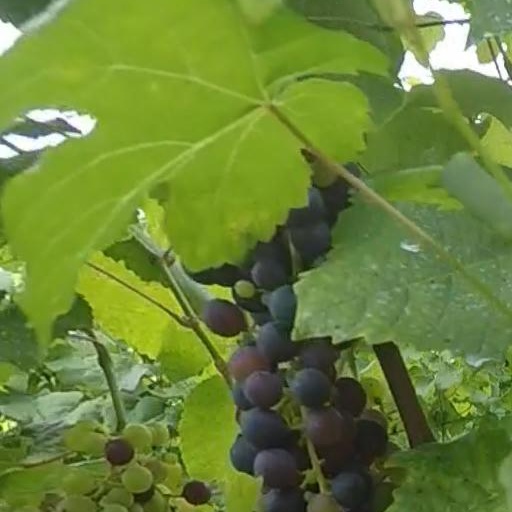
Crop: grape